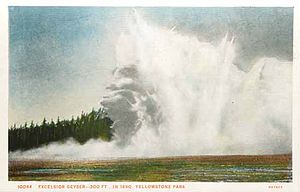
Excelsior Geyser
Frank Haynes billede af et udbrud før 1890
Excelsior Geyser også kendt som Excelsior Geyser Crater, er en varm kilde i Midway Geyser Basin i Yellowstone National Park i staten Wyoming, USA. Excelsior Geyser fik sit navn i forbindelse med en geologisk undersøgelse i 1871.